Low Desert

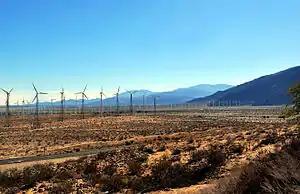
Gateway to Palm Springs, California as seen from above California State Route 62 in the Sonoran Desert, California

The Low Desert (colloquially referred to as the Desert within the region) is a common name for any desert in California that is under 2,000 feet (609.6 m) in altitude. These areas include, but are not exclusive to, the Colorado Desert and Yuha Desert branches of the Sonoran Desert, in the far southeasternmost portion of Southern California. The Low Desert is distinguished in biogeography from the adjacent northern High Desert or Mojave Desert by latitude, elevation, animal life, climate, and native plant communities.